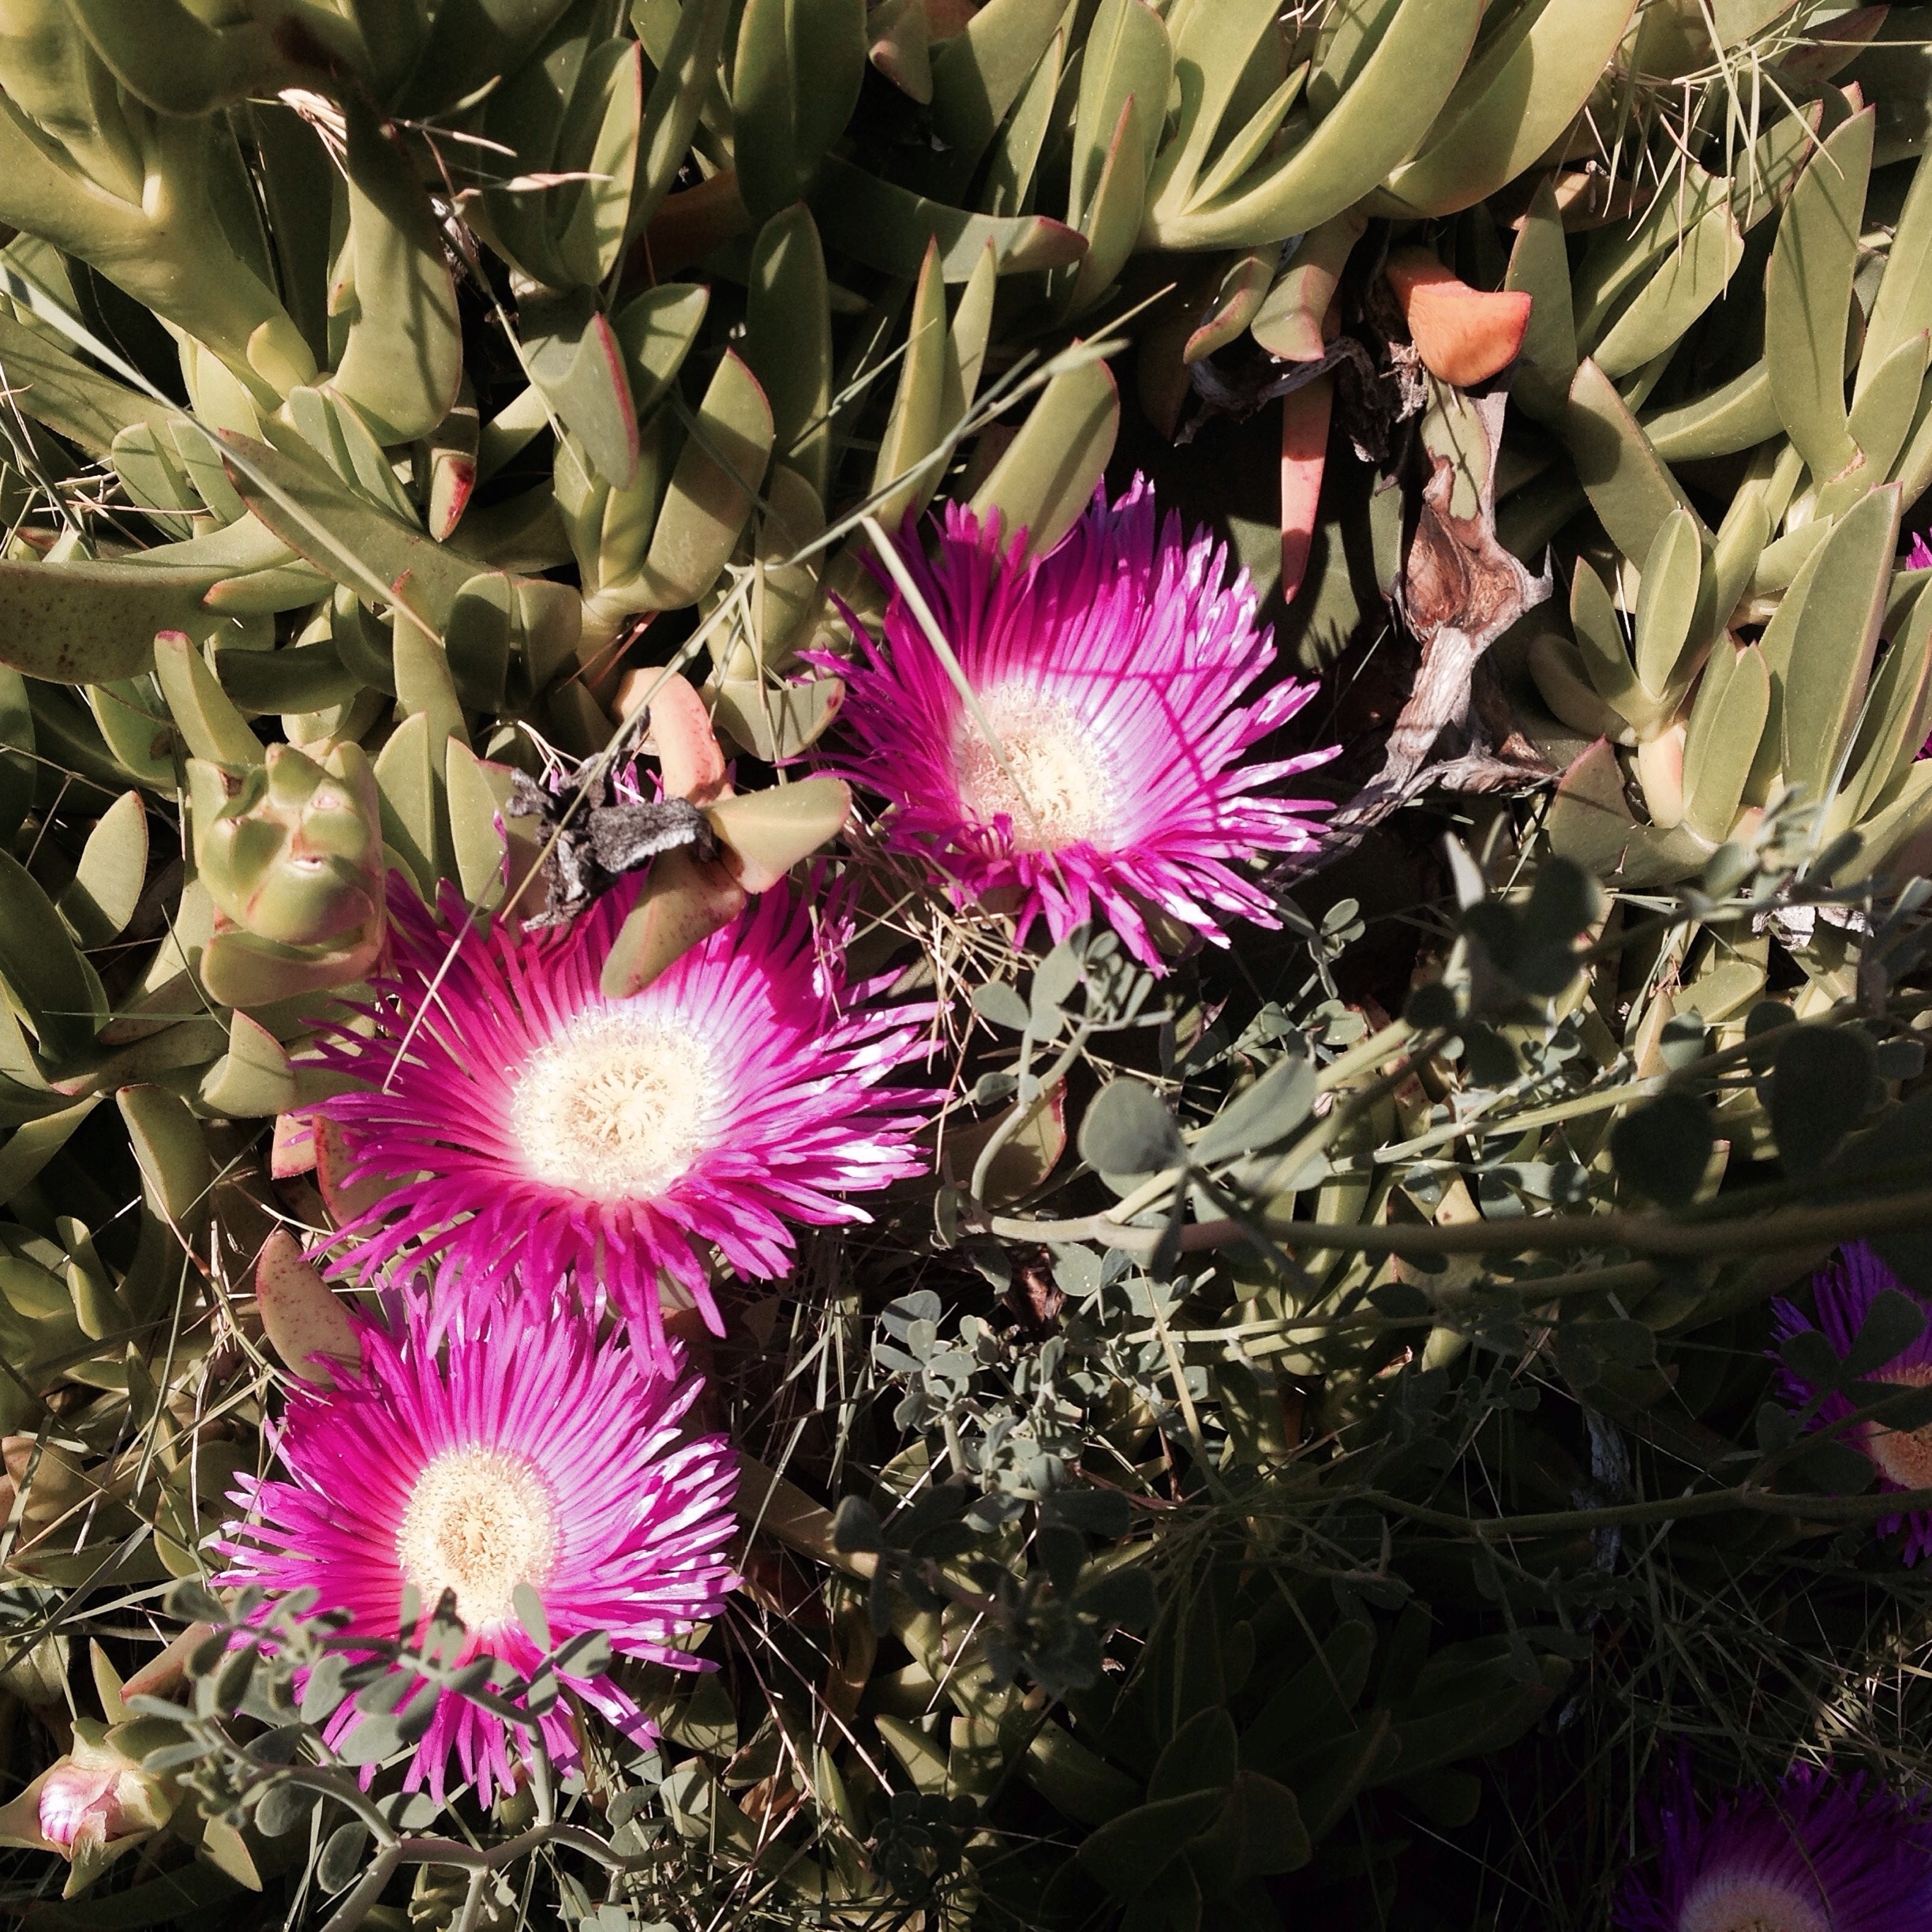
cactus, plant, flower, italy, botany, flora, pigface, caryophyllales, flowering plant, ventimiglia, ice plant, land plant, hedgehog cactus, ice plant family, dorotheanthus bellidiformis, carpobrotus, spp